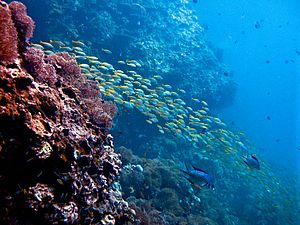
Phi Phi / Maya Bay stranden
Koraller fra området ved Phi Phi og Koh Lanta, 2010.
Phi Phi-øerne er en øgruppe i det sydlige Thailand mellem den større ø Phuket og fastlandet. Øerne hører administrativt under Krabi. Den største af øerne er Phi Phi Don, som er beboet.